María José Montiel

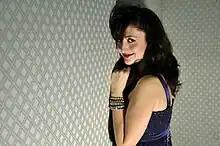
María José Montiel

María José Montiel (born 24 June 1968) is a Spanish mezzo-soprano opera singer born in Madrid. In 2011 she was awarded the "" for her interpretation of "Carmen" by the Fundación Premio Líricos Teatro Campoamor.